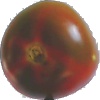
Label: Tomato Maroon 1